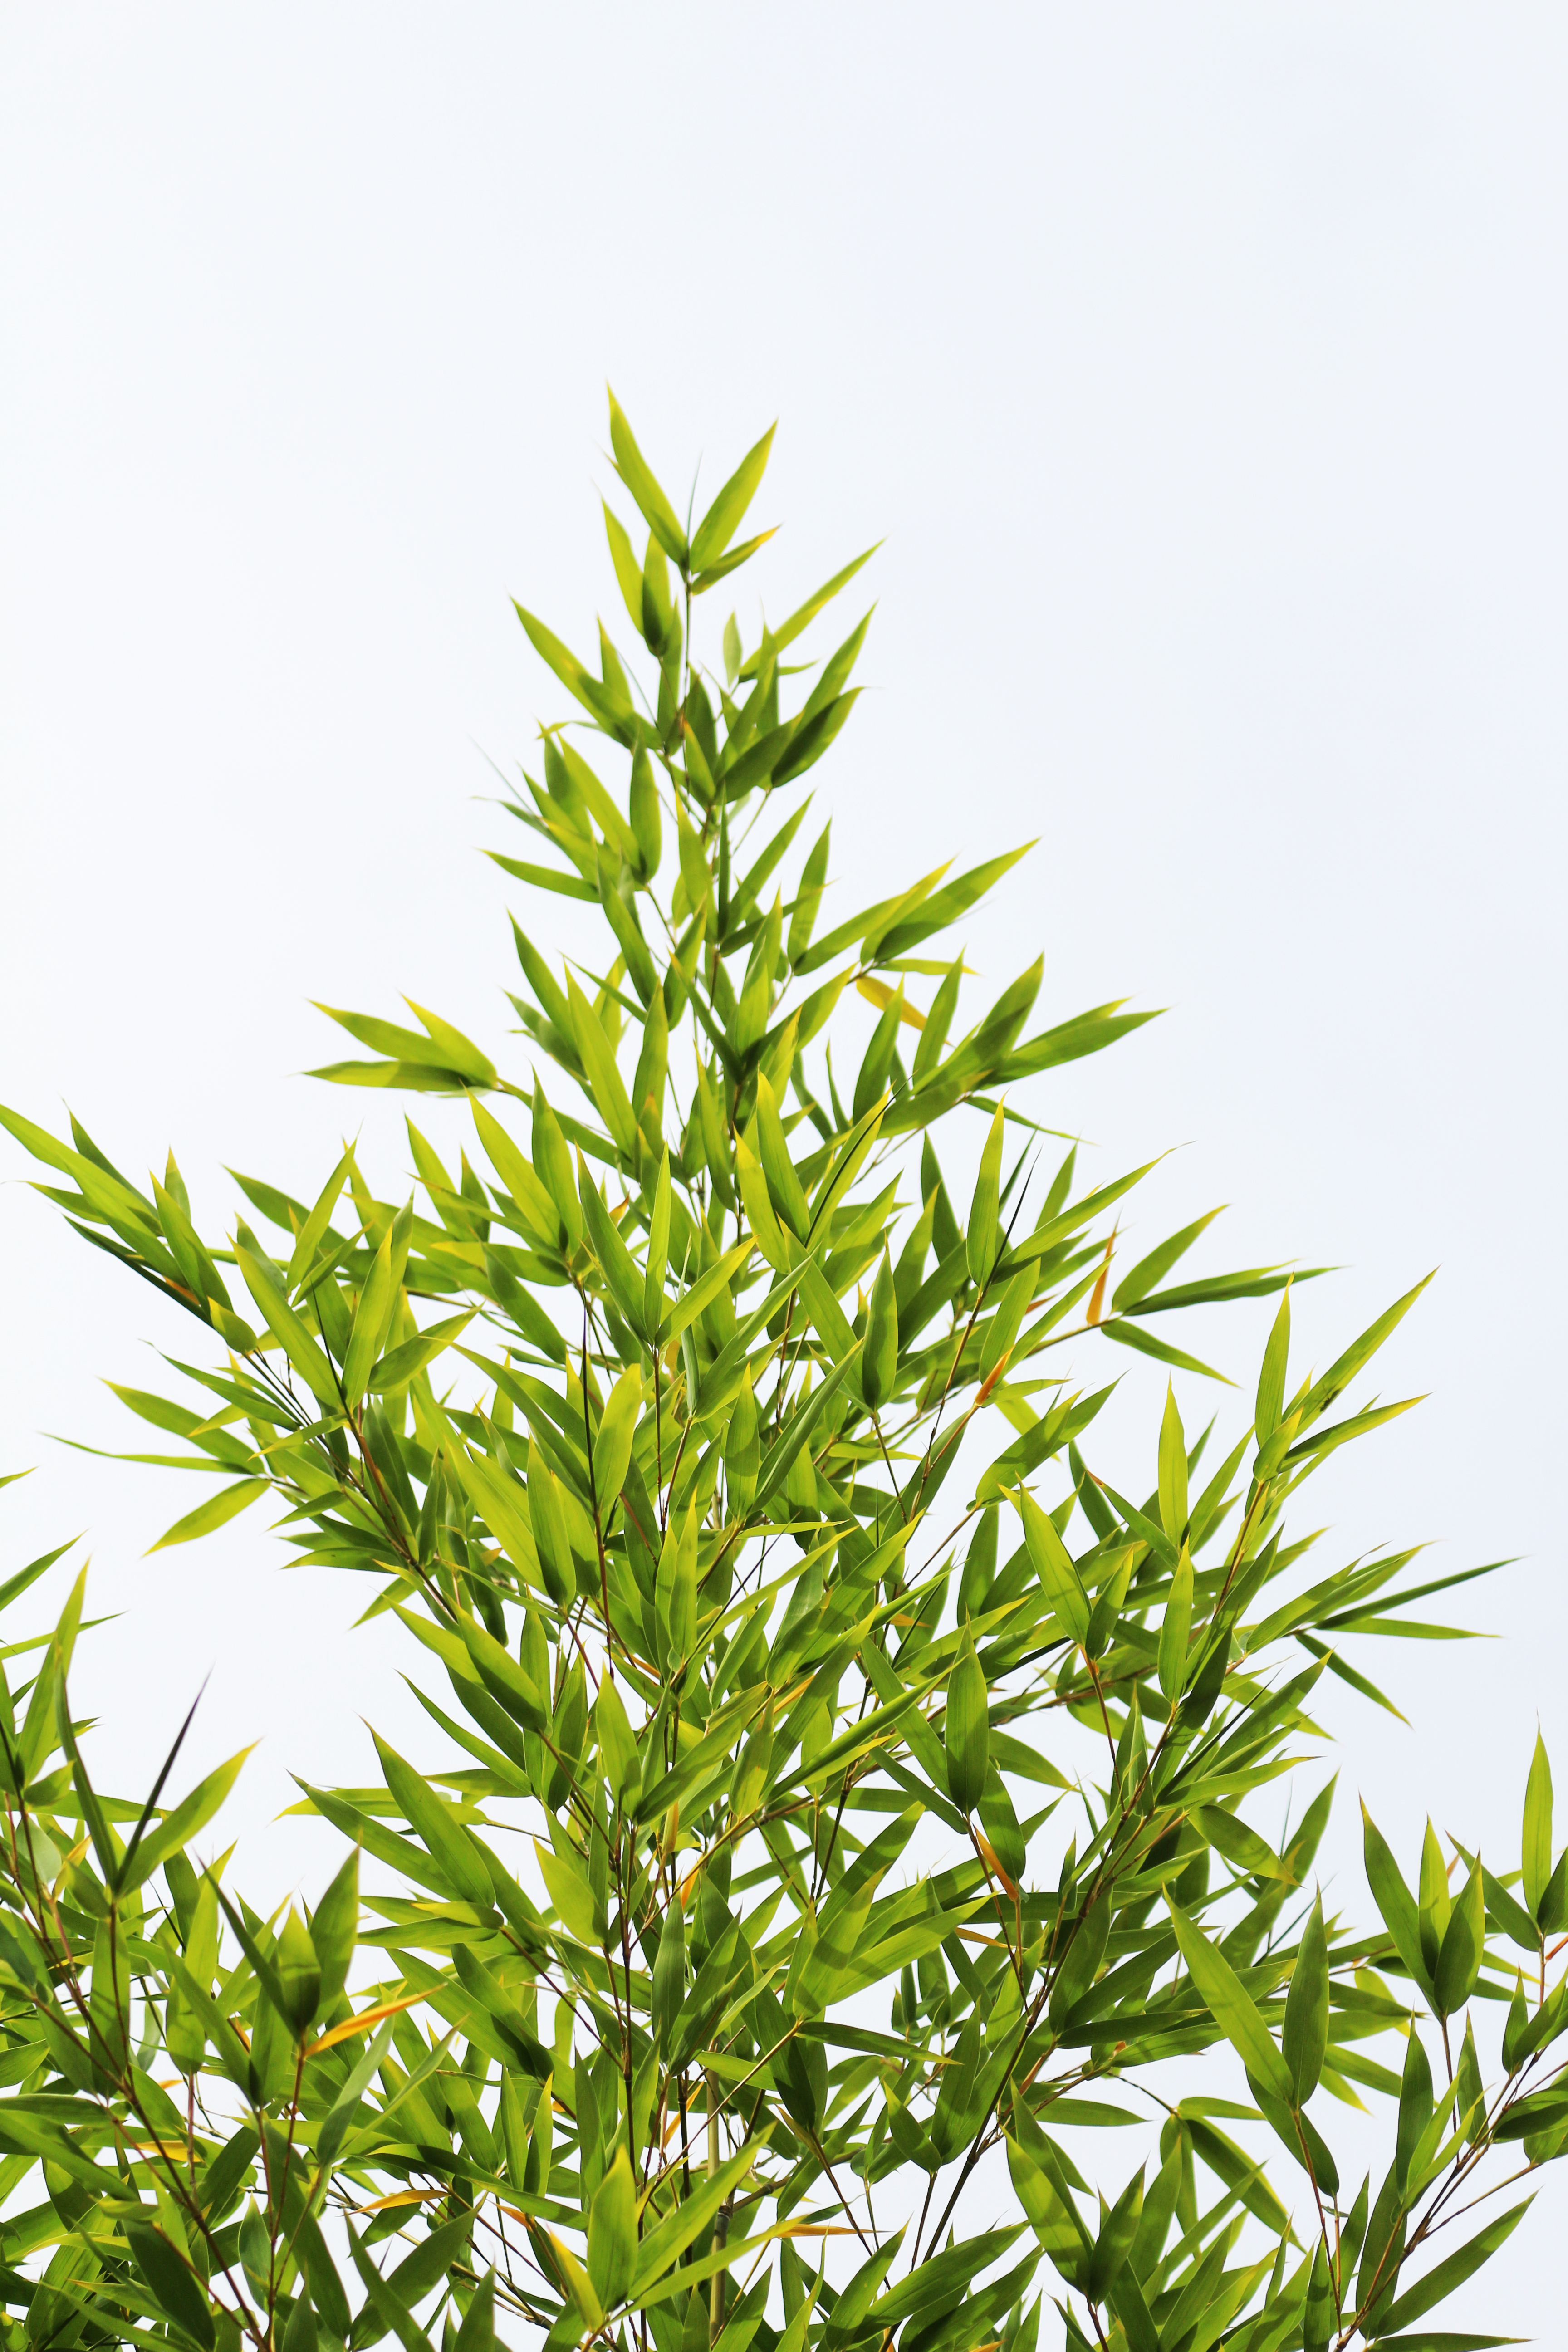
bamboo, leaves, branch, asian, botanical, plants, bamboos, plant, evergreen, botany, nature, bright, green, growth, garden, tropical, foliage, stems, flower, leaf, Red juniper, terrestrial plant, rosemary, American larch, flowering plant, grass family, herb, subshrub, southernwood, plant stem, tarragon, herbaceous plant, shrub, Winter savory, vascular plant